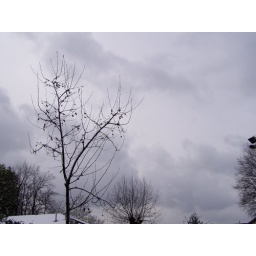
trees by Ben Pimlott building with snow, April 6 2008